Josh Morris (footballer, born 1991)

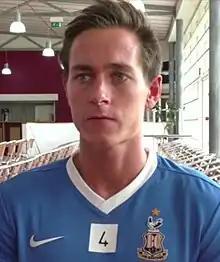
Morris in 2015

Joshua Francis Morris (born 30 September 1991) is an English professional footballer who plays as a midfielder.